American Savoyards

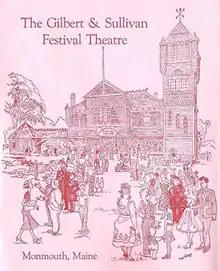
Program cover for the American Savoyards' summer seasons in Monmouth, Maine

American Savoyards was an Off-Broadway and touring repertory theatre company that produced light operas, principally the works of Gilbert and Sullivan, in New York City and on tour between 1948 and 1967.